Old City of Jerusalem

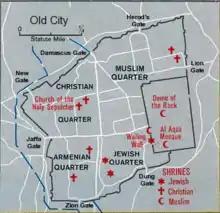
Map of the Old City's modern quarters

In 2015, archaeologists uncovered the remnants of an impressive fort, built by Greeks in the center of old Jerusalem. It is believed that it is the remnants of the Acra fortress. The team also found coins that date from the time of Antiochus IV to the time of Antiochus VII. In addition, they found Greek arrowheads, slingshots, ballistic stones and amphorae.